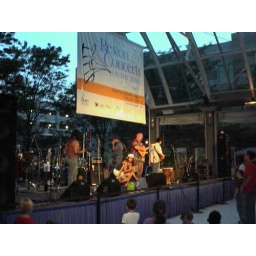
The guy in the white shirt at the end was Chinese and ROCKED